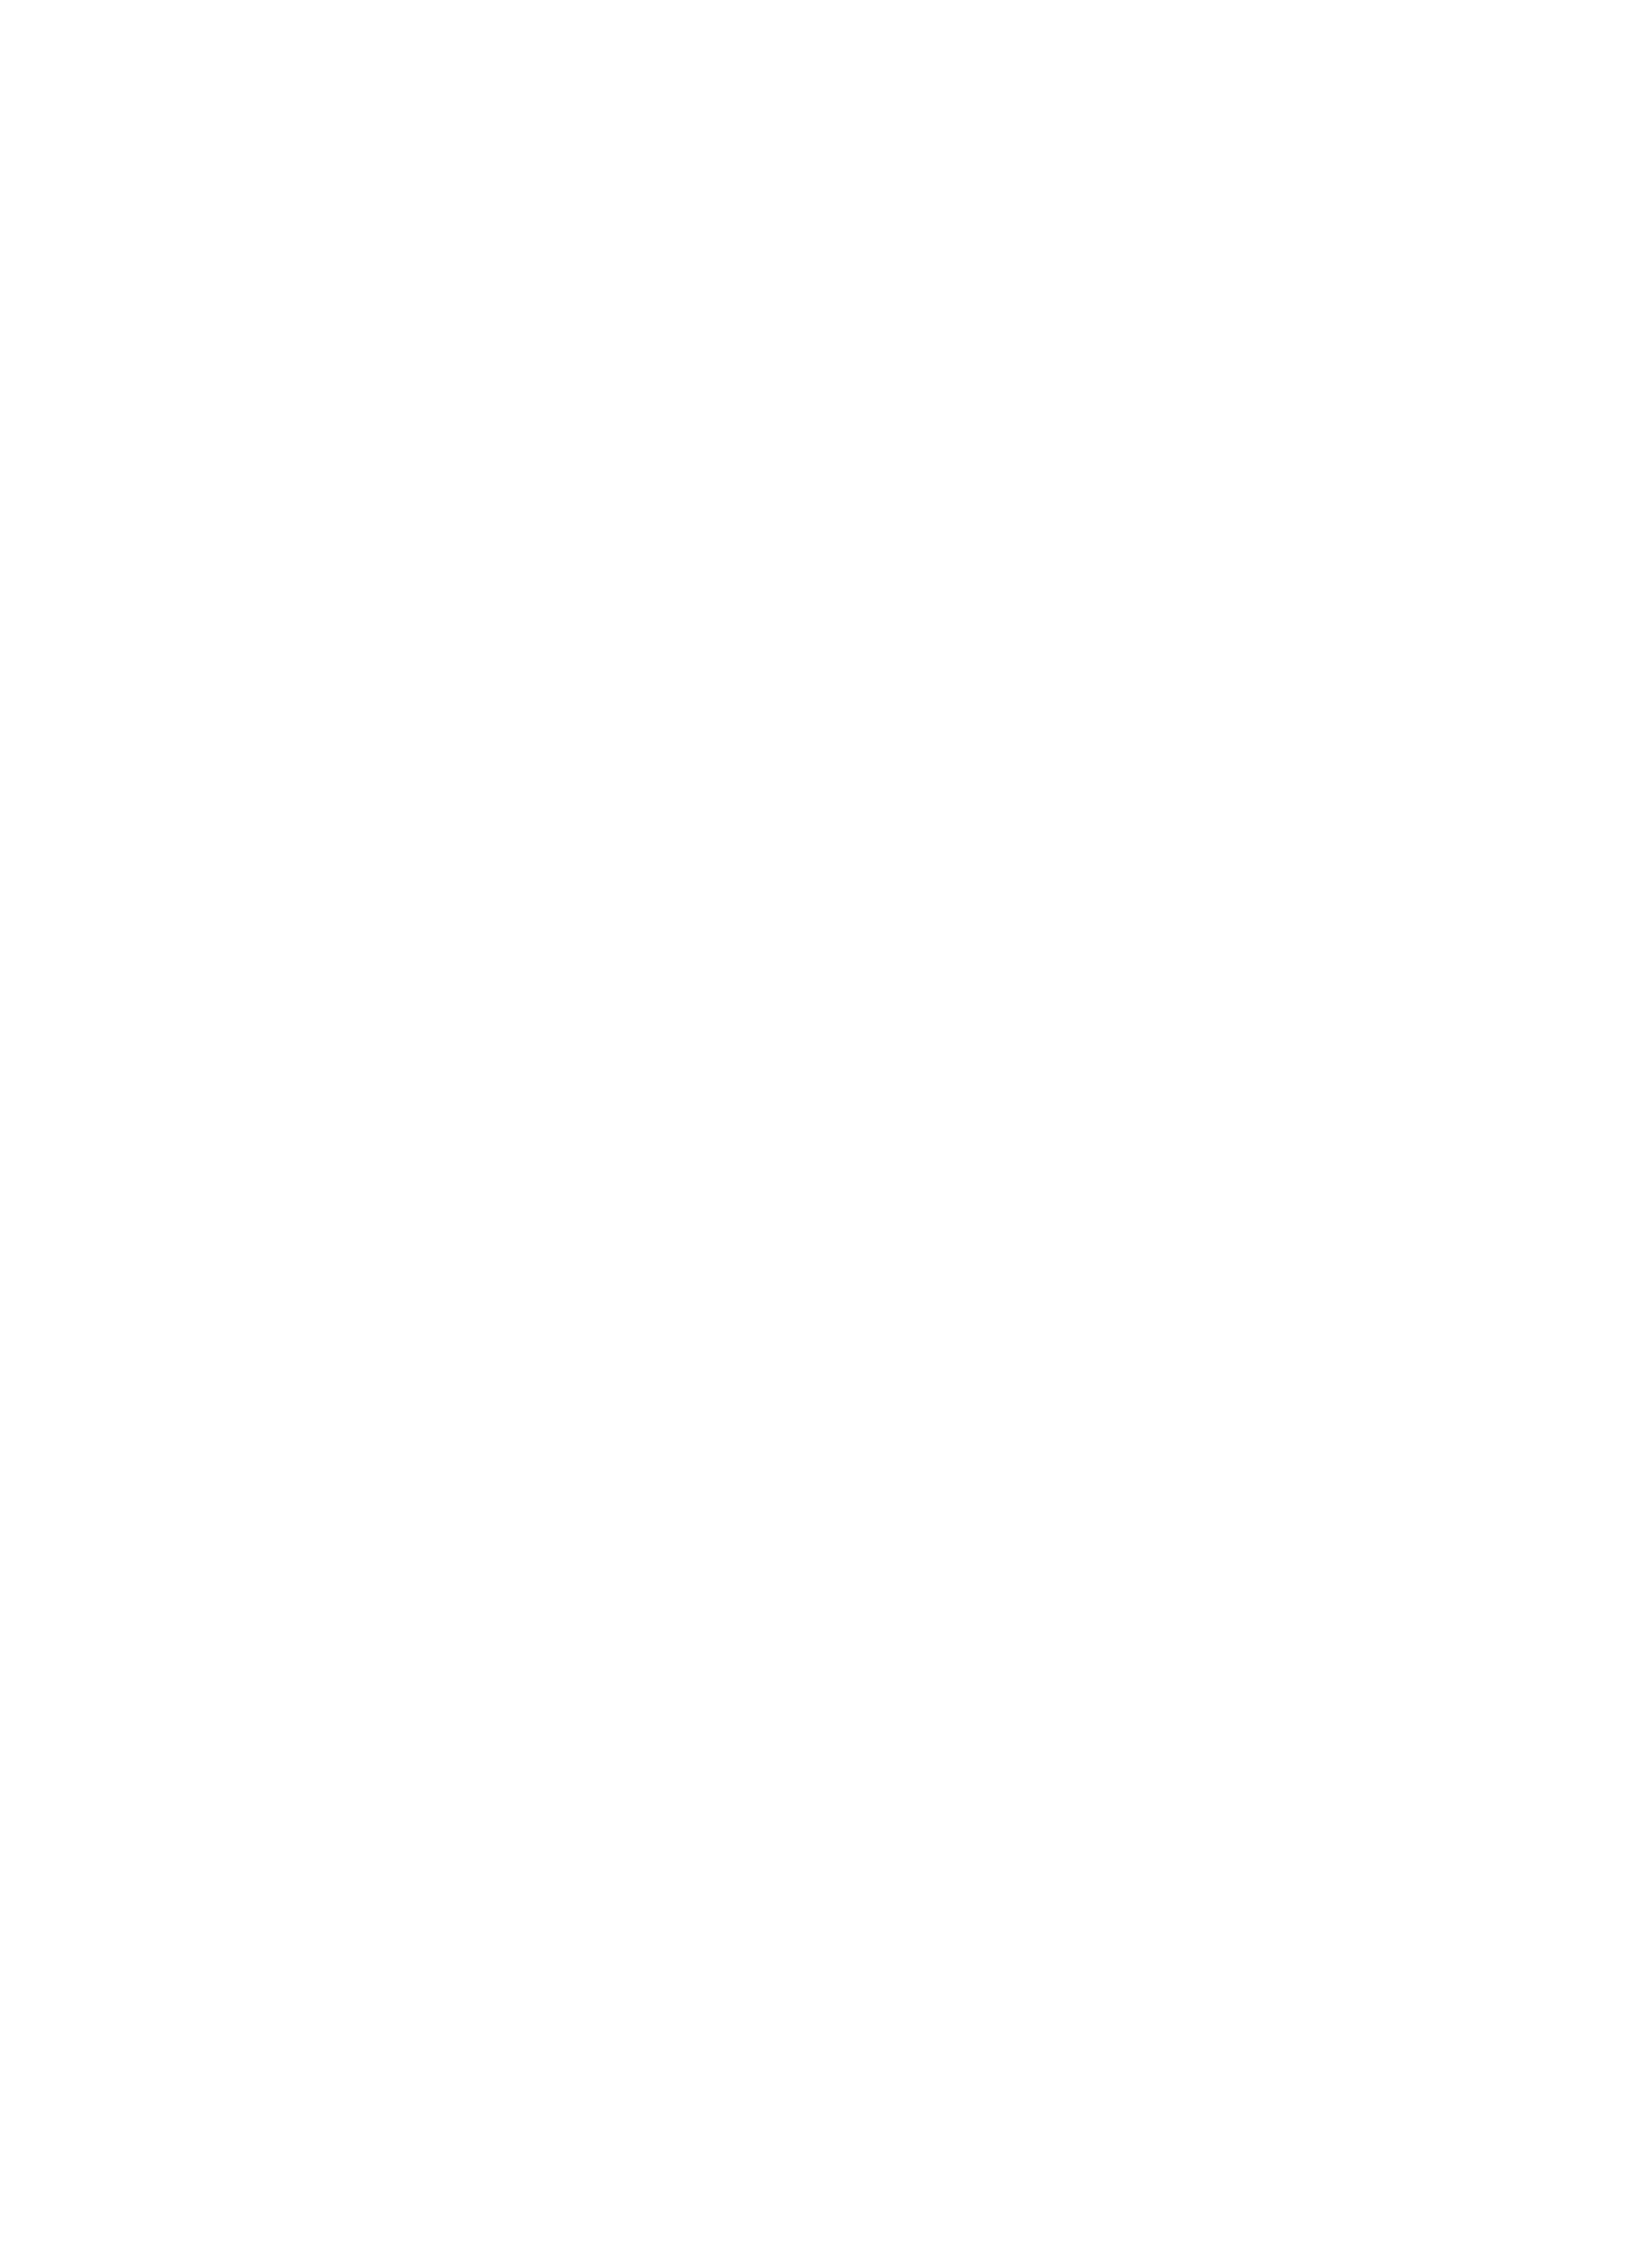
line, christmas, festive, parcel, present, twine, product